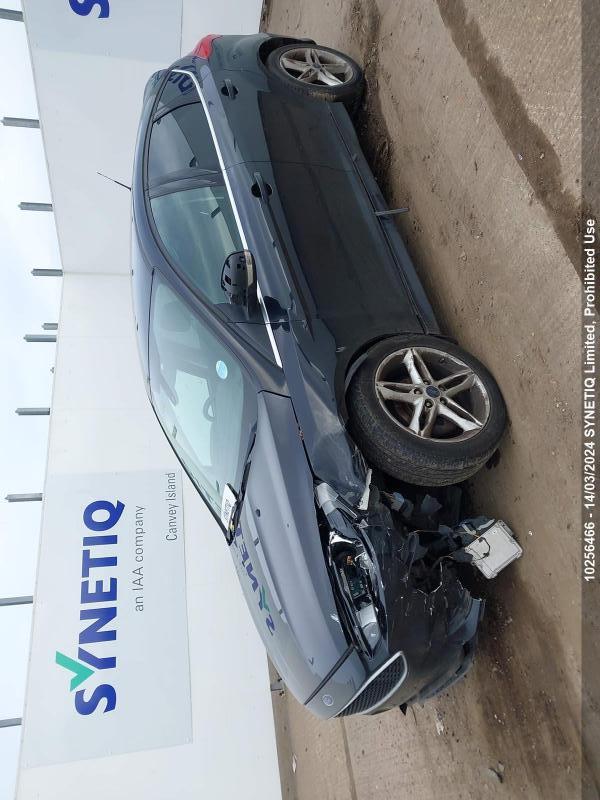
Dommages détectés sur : pare-choc avant, feu avant gauche, aile avant gauche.
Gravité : majeur